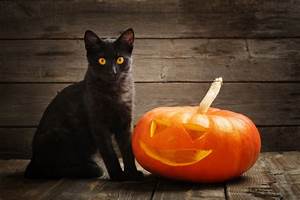
Label: gatto